Linda Chung

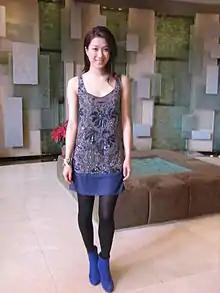
Linda Chung in 2011

In 2011, Chung was the second female lead in "Yes, Sir. Sorry, Sir!". She had just played her character Miss Koo from the 8th episode till the end. Although she only had unrequited love for one of the male lead in the series (Moses Chan), she became the focus for the audience and internet users by the three sections of Miss Koo. First, she appeared as a cool bowling coach initially. Next, Miss Koo seems to be a melting glacier as she was affected by Law Sir (Moses Chan's character), this made the audience pay enthusiastic attention on their sweet and emotional scenes. When it was nearly came to an end, Law Sir's undercover identity was finally revealed, Miss Koo was collapsed since she has been deceived by Law Sir and her sister (Queenie Chu's character). This also left a deep impression in the audiences' mind. The audiences had massive praises for her performance and agreed that she was perfectly capable of competing in Best Actress category for this role at the year-end awards ceremony, despite being second female lead. It was rare that the major newspapers also reported the above matter at the same time. She was not only supported by Chan and Yeung, but she also supported by Queenie Chu, Cilla Kung and Lau Ka Ho. On the whole, Chung received full of praise and Miss Koo is one of the representative work for Linda Chung.